Ravished Armenia

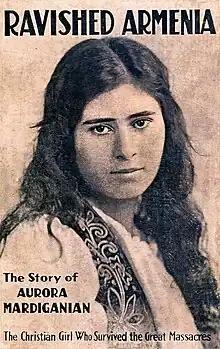
Cover of the book "Ravished Armenia"

Ravished Armenia (full title: "Ravished Armenia: The Story of Aurora Mardiganian, the Christian Girl, Who Survived the Great Massacres") is a book written in 1918 by Arshaluys (Aurora) Mardiganian about her experiences in the Armenian genocide.